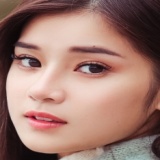
ca sĩ Hoàng Yến Chibi